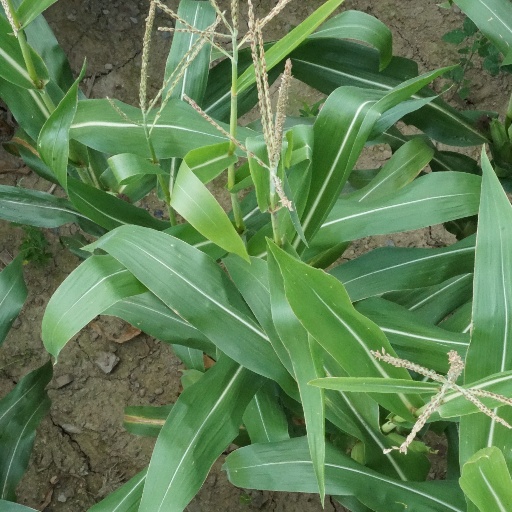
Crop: maize; corn